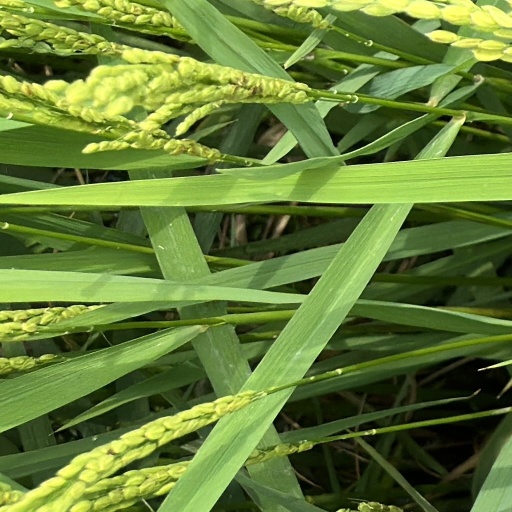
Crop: rice